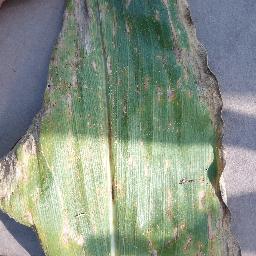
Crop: corn
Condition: (maize)_cercospora_spot_gray_spot